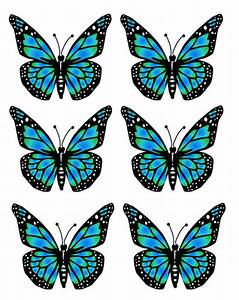
Label: farfalla